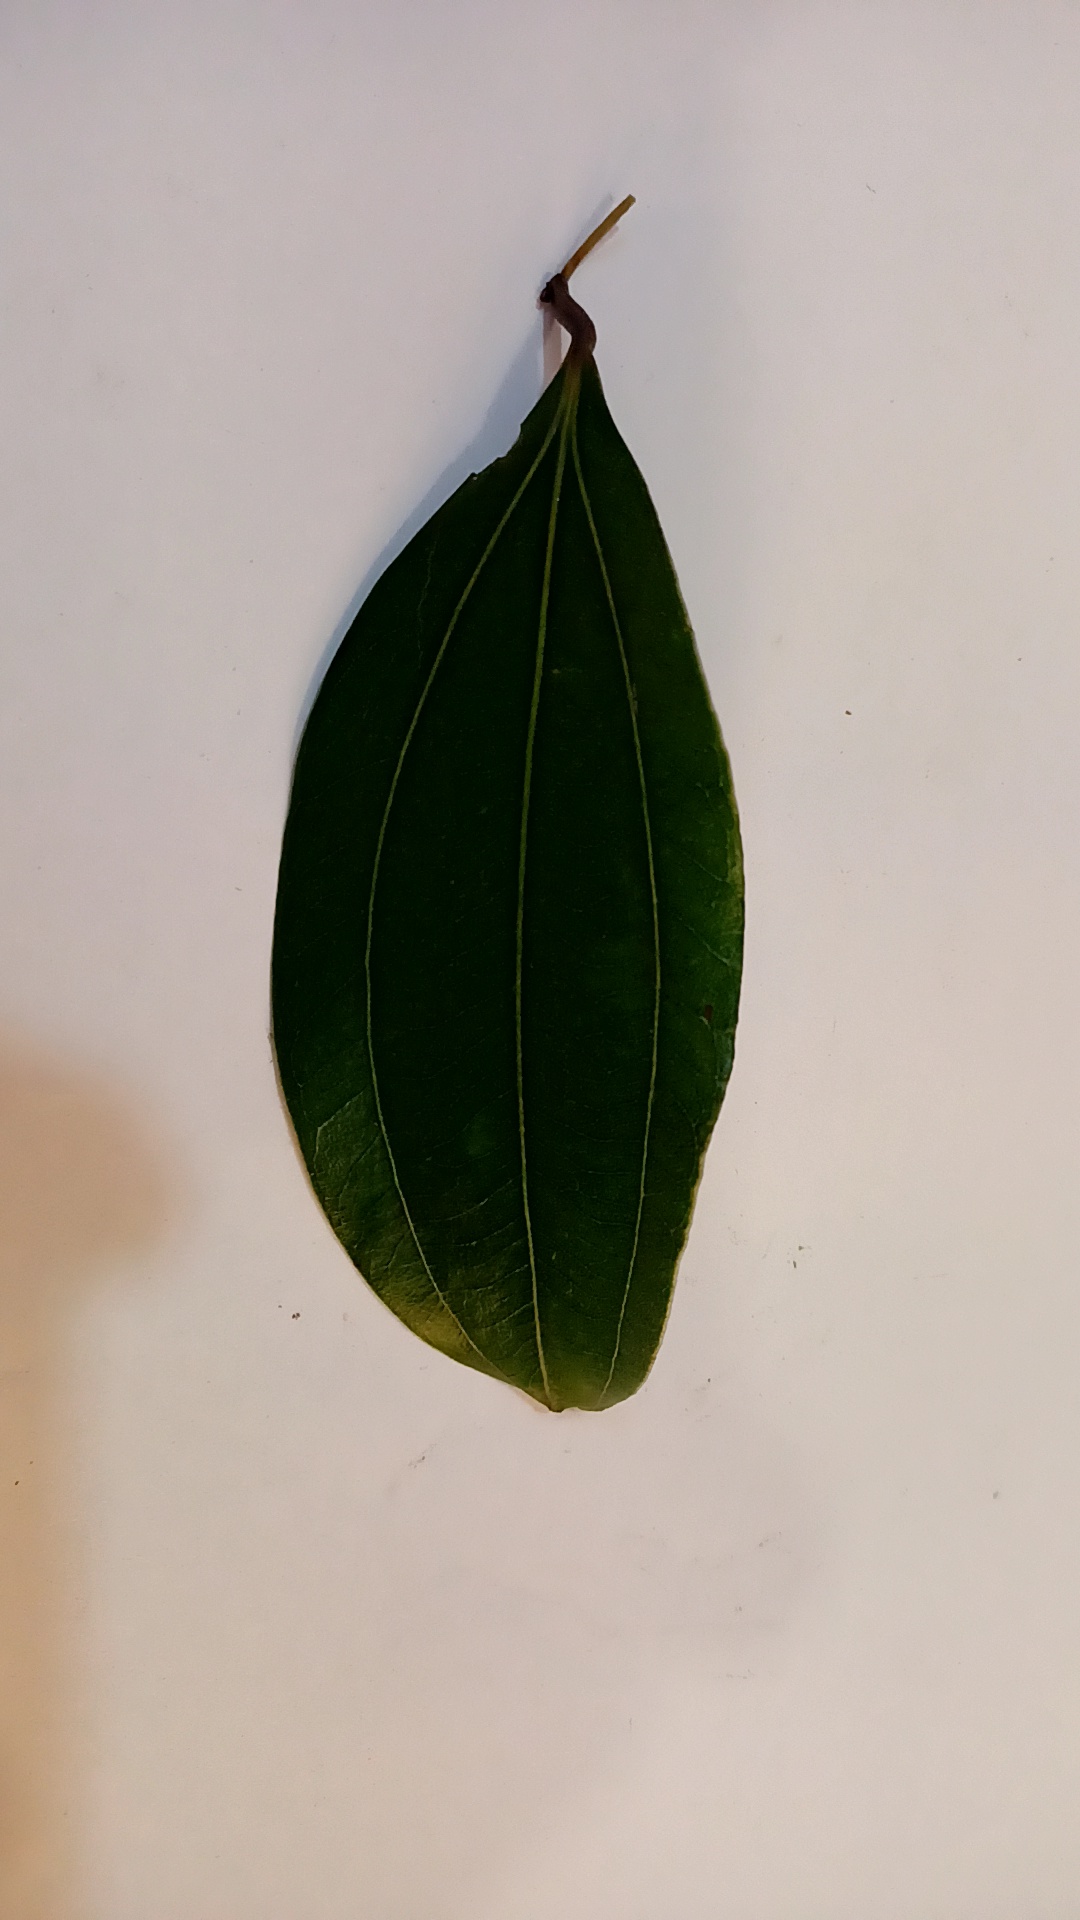
Label: Healthy